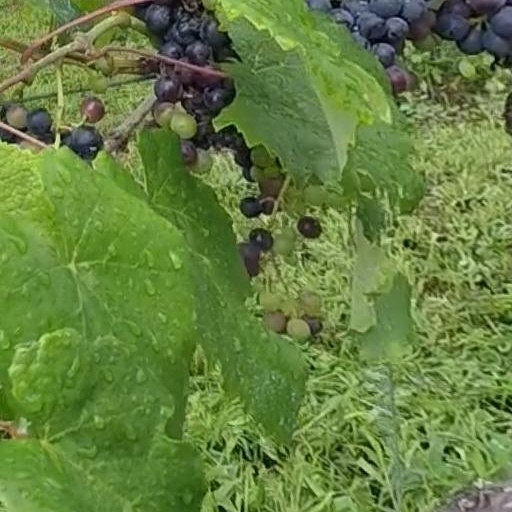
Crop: grape